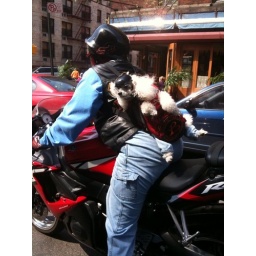
Women spotted in NYC on a motorcycle with a dog on her back